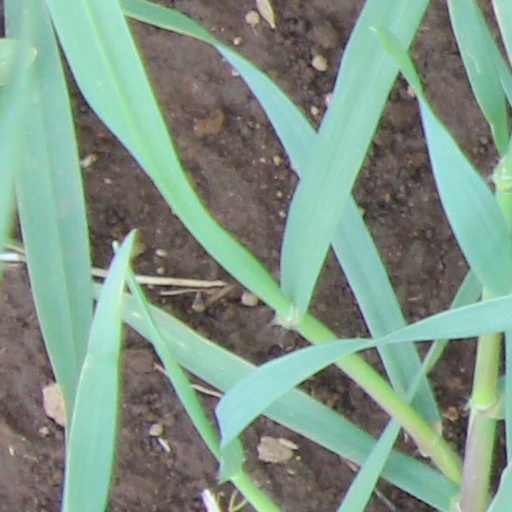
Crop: wheat